Liverpool porcelain

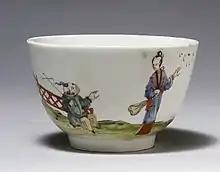
Chinoiserie bowl, c. 1765

Liverpool porcelain is mostly of the soft-paste porcelain type and was produced between about 1754 and 1804 in various factories in Liverpool. Tin-glazed English delftware had been produced in Liverpool from at least 1710 at numerous potteries, but some then switched to making porcelain. A portion of the output was exported, mainly to North America and the Caribbean.